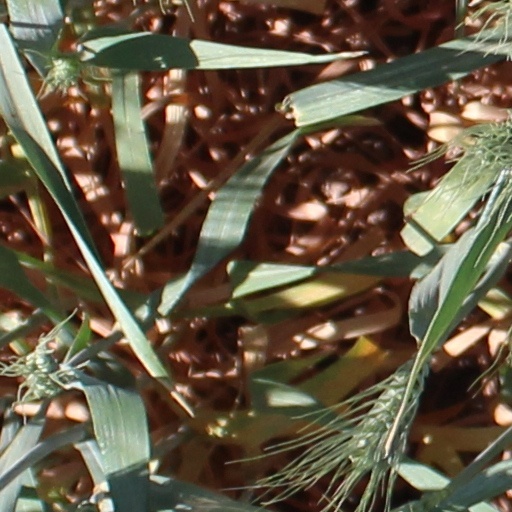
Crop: wheat